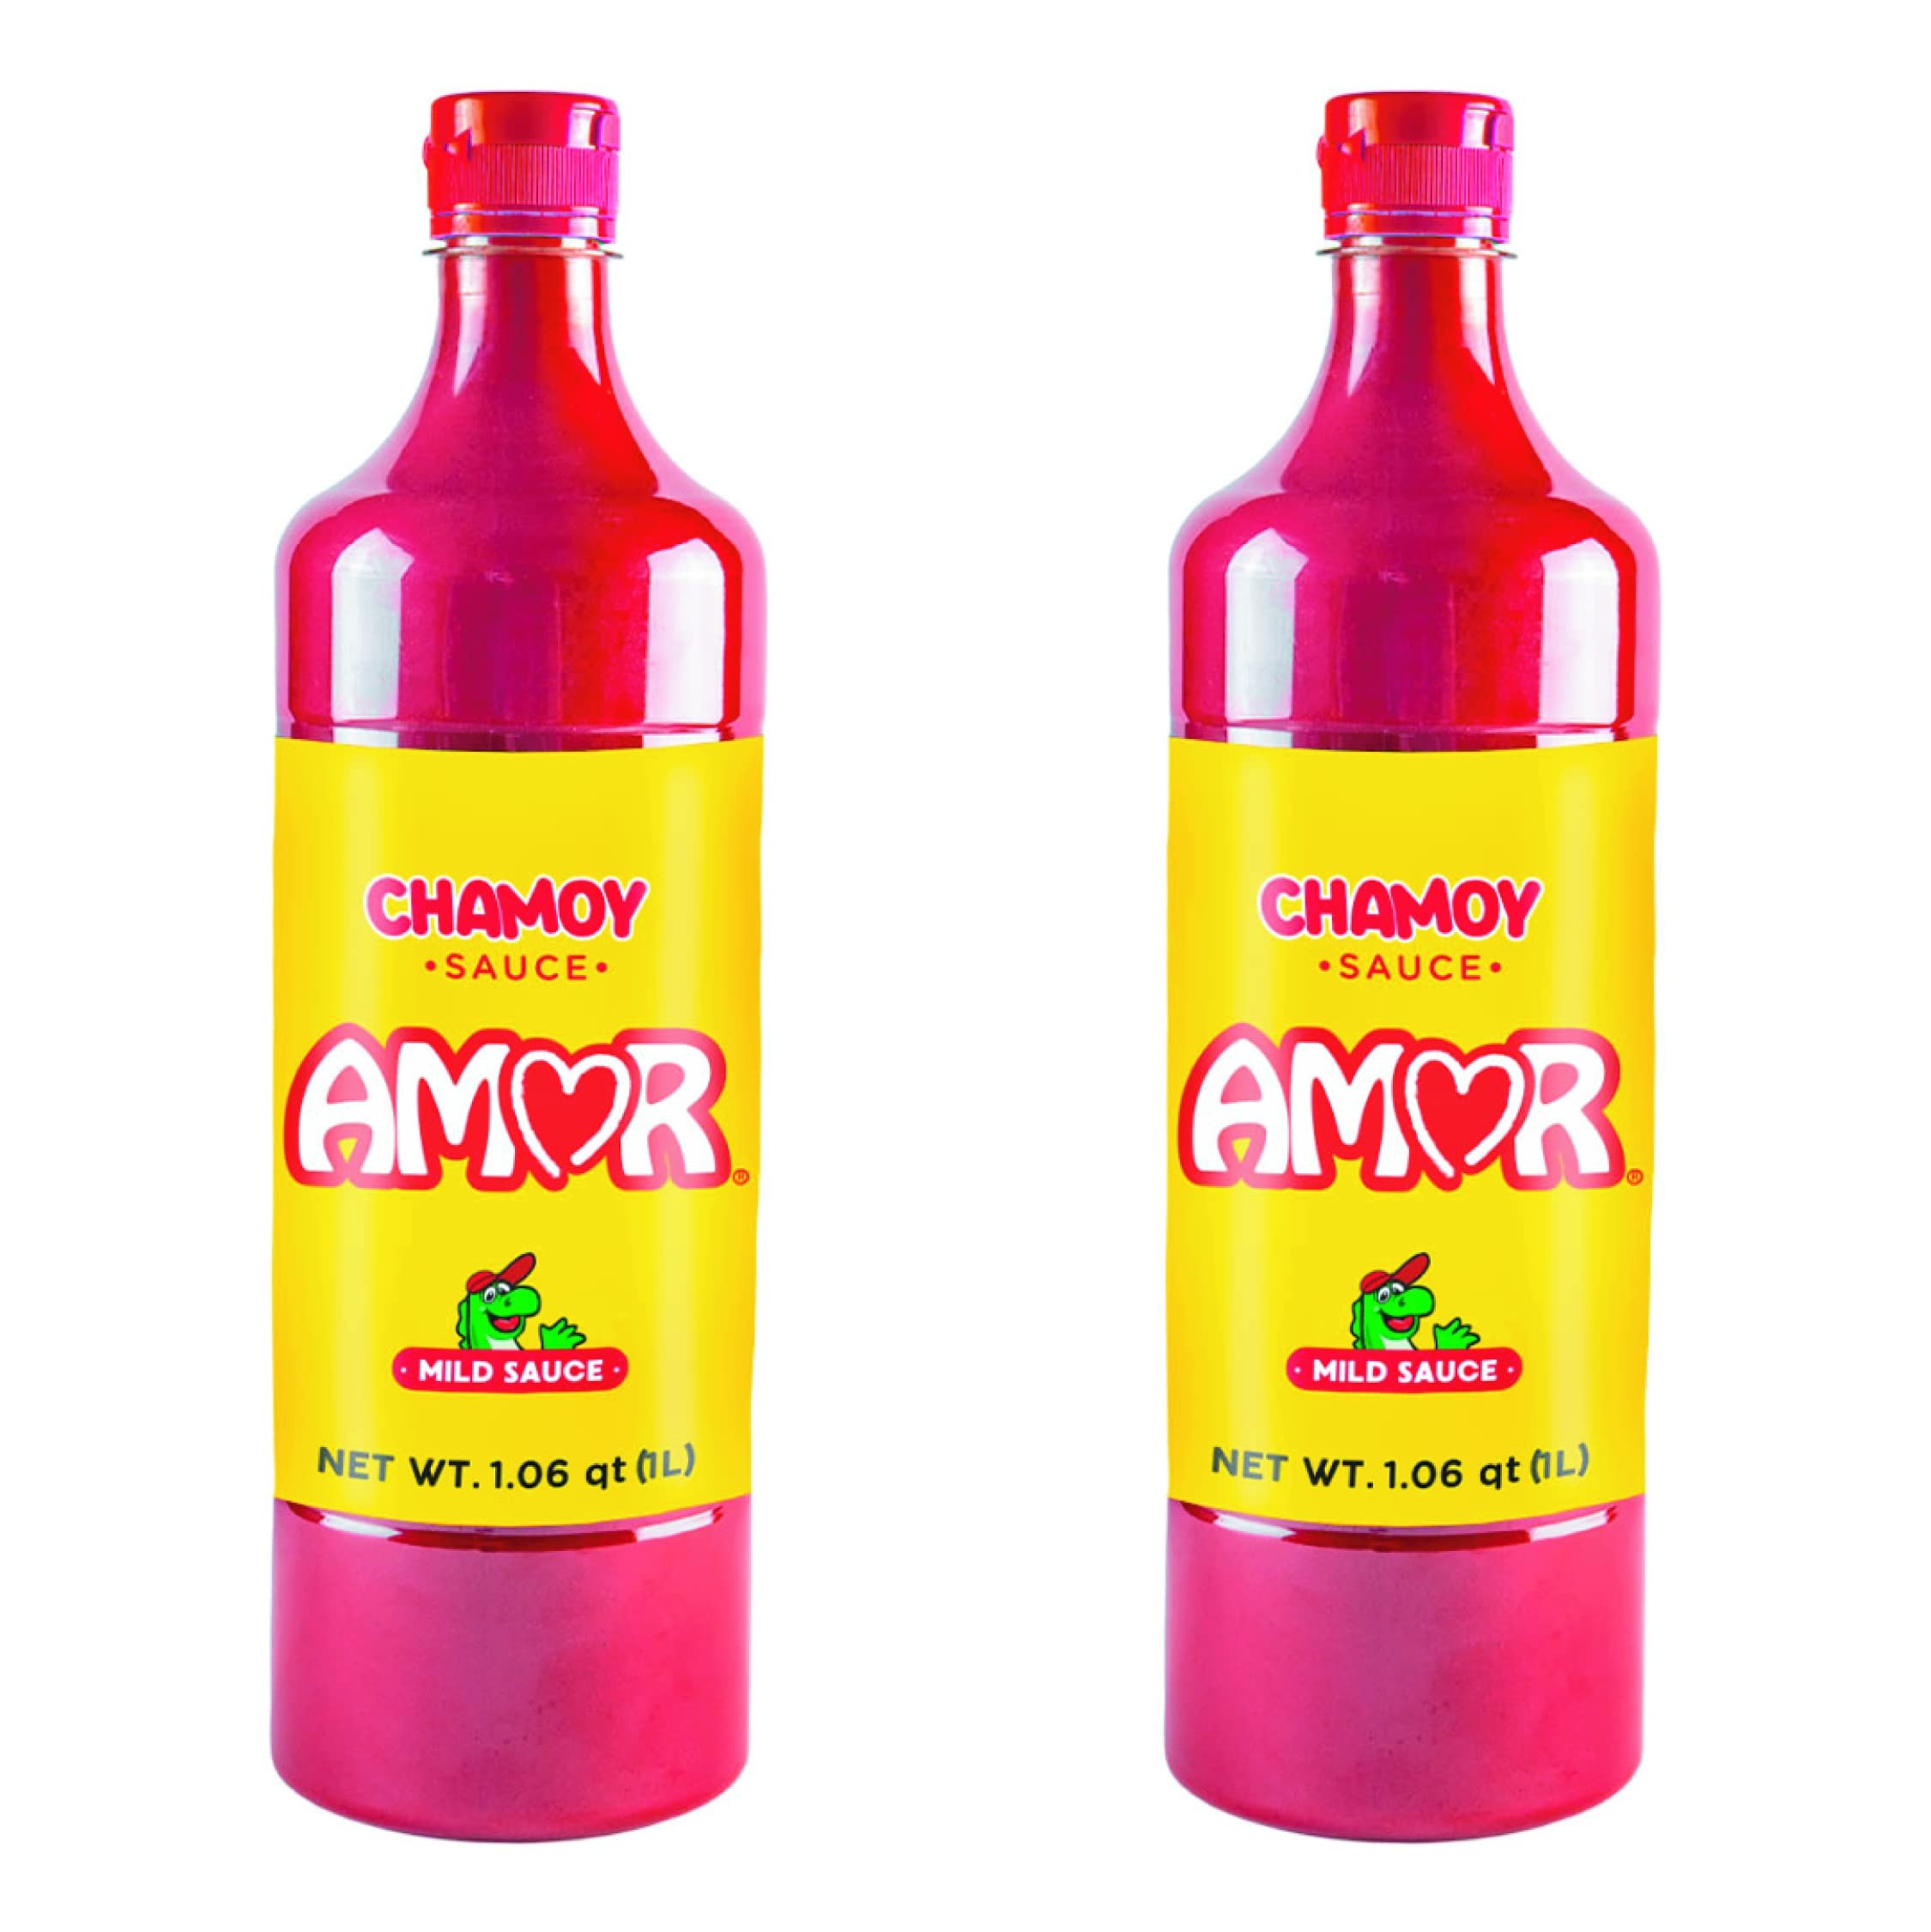
Item Name: Amor Chamoy Sauce | Bittersweet flavor | 2,500 Scoville level Enjoy it with fruits, veggies, snacks, and drinks | Kosher | 33 fl oz bottle (Pack of 2)
Bullet Point 1: ENJOY HOW YOU LIKE IT: Amor sauce is a bittersweet sauce that gives food a unique and fun flavor, especially in your favorite fruits and snacks such as popcorn, chips, toasted corn tortilla or peanuts. Enhance any snack for great flavor!
Bullet Point 2: GREAT FLAVOR: This sauce is the combination of dried chilies and citrus carefully selected, resulting in a delicious, high quality product.
Bullet Point 3: TRADITIONAL: Our Amor Chamoy sauce will bring to you the traditional spicy and sweet flavor of Mexico, with the quality standards of a good sauce.
Bullet Point 4: HEAT LEVEL: At a Scoville level of 2,500. Amor Chamoy has a great flavor you won’t resist.
Bullet Point 5: SAME FORMULA: We’ve always been sugar free!!! Same Formula, New image!
Value: 2.0
Unit: Count

Price: 12.5